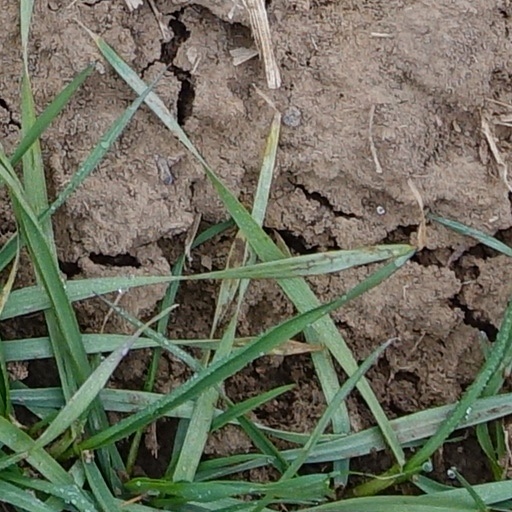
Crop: wheat